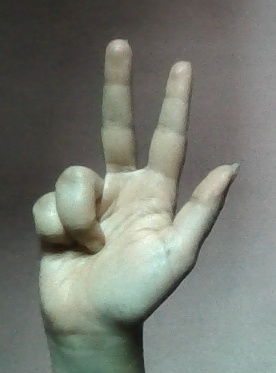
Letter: al